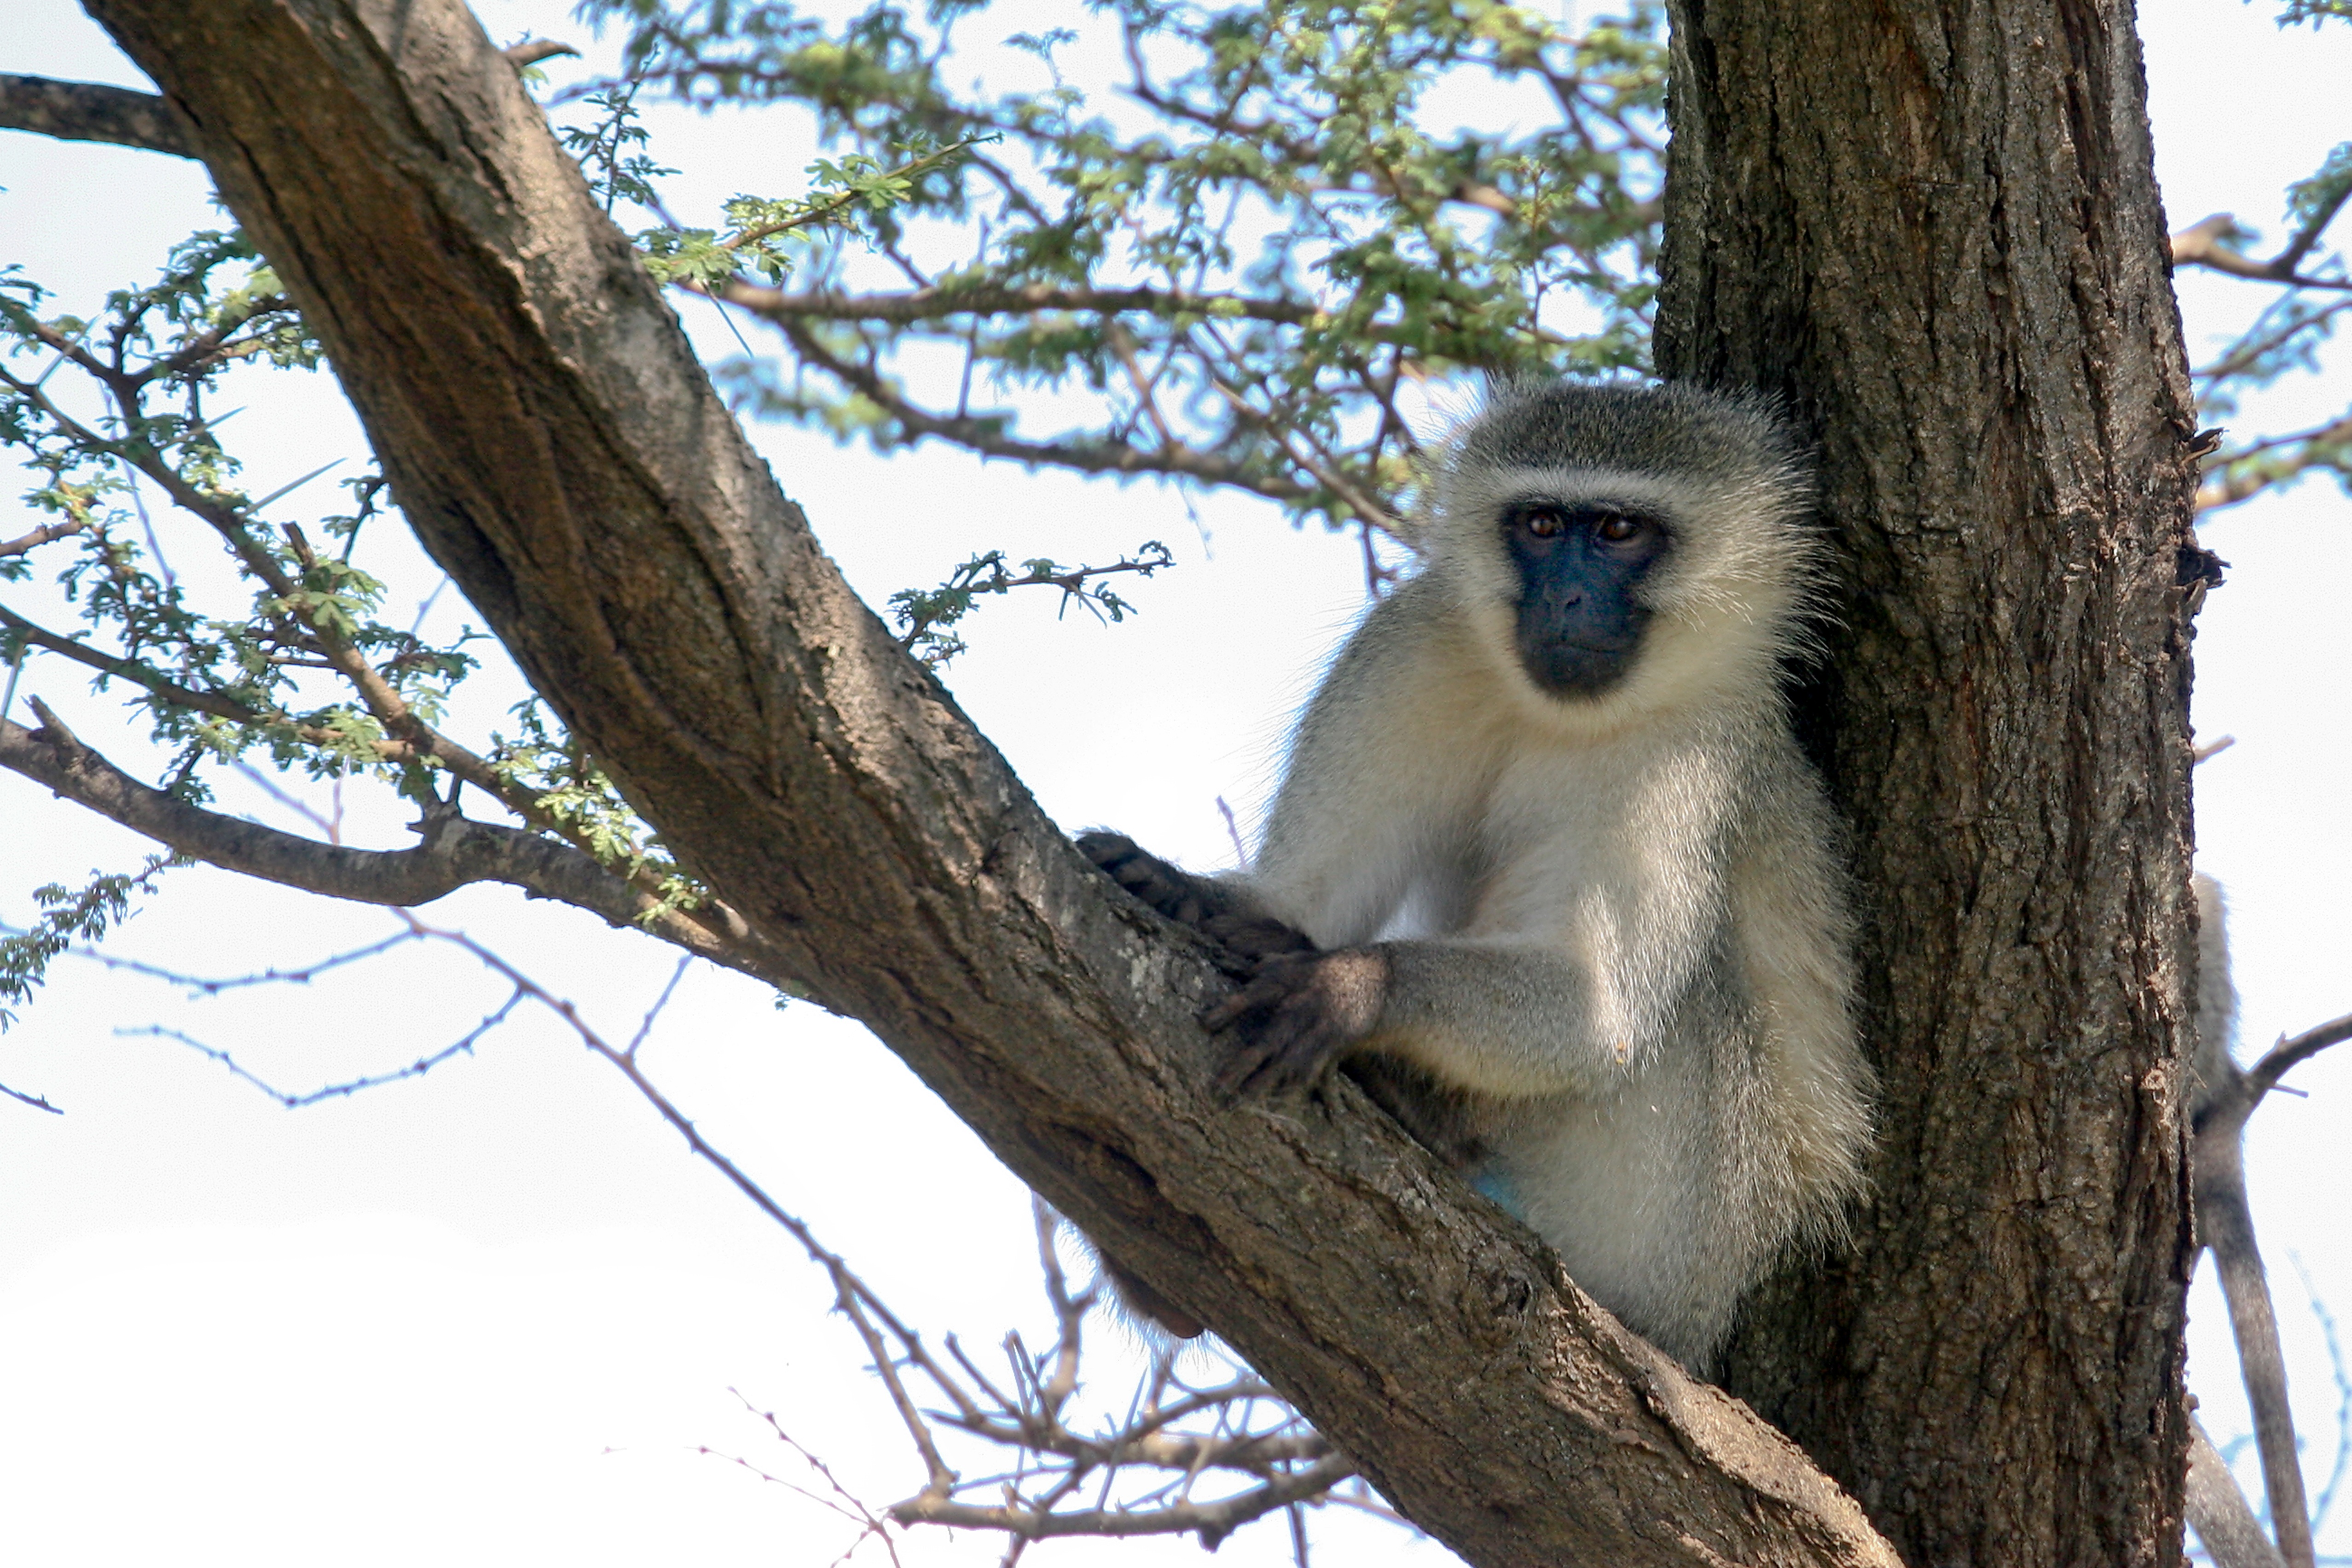
tree, branch, animal, wildlife, mammal, monkey, fauna, primate, seated, vertebrate, african, macaque, old world monkey, new world monkey, vervet monkey